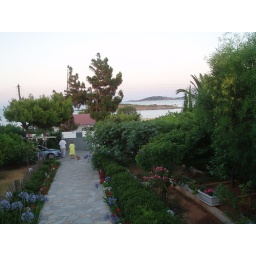
Elly has three dogs and looks after many cats [feral] and birds. A tortoise lives in the garden.